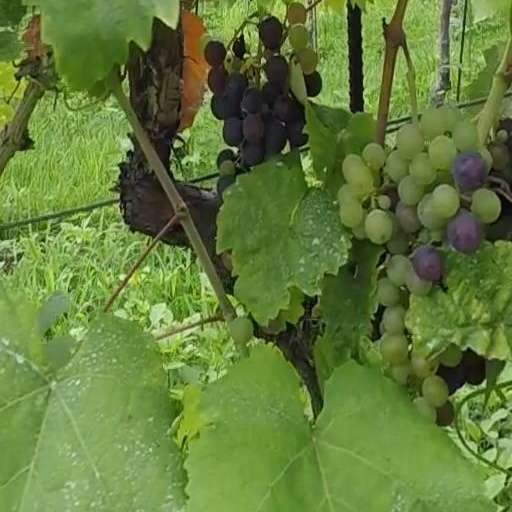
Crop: grape